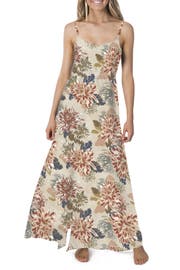
a slit through the center make this pretty floral dress feel extra breezy